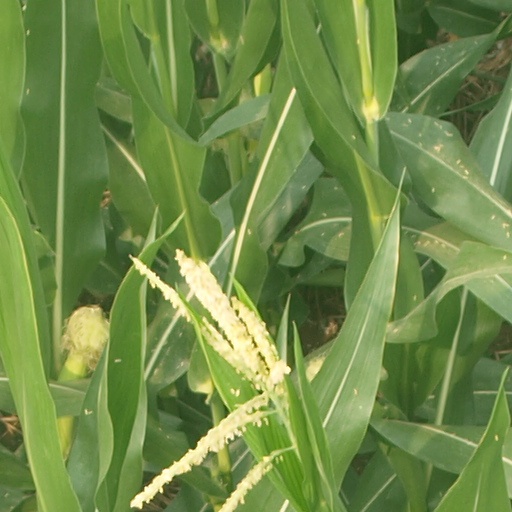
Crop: maize; corn